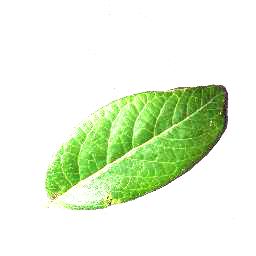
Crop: blueberry
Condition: healthy